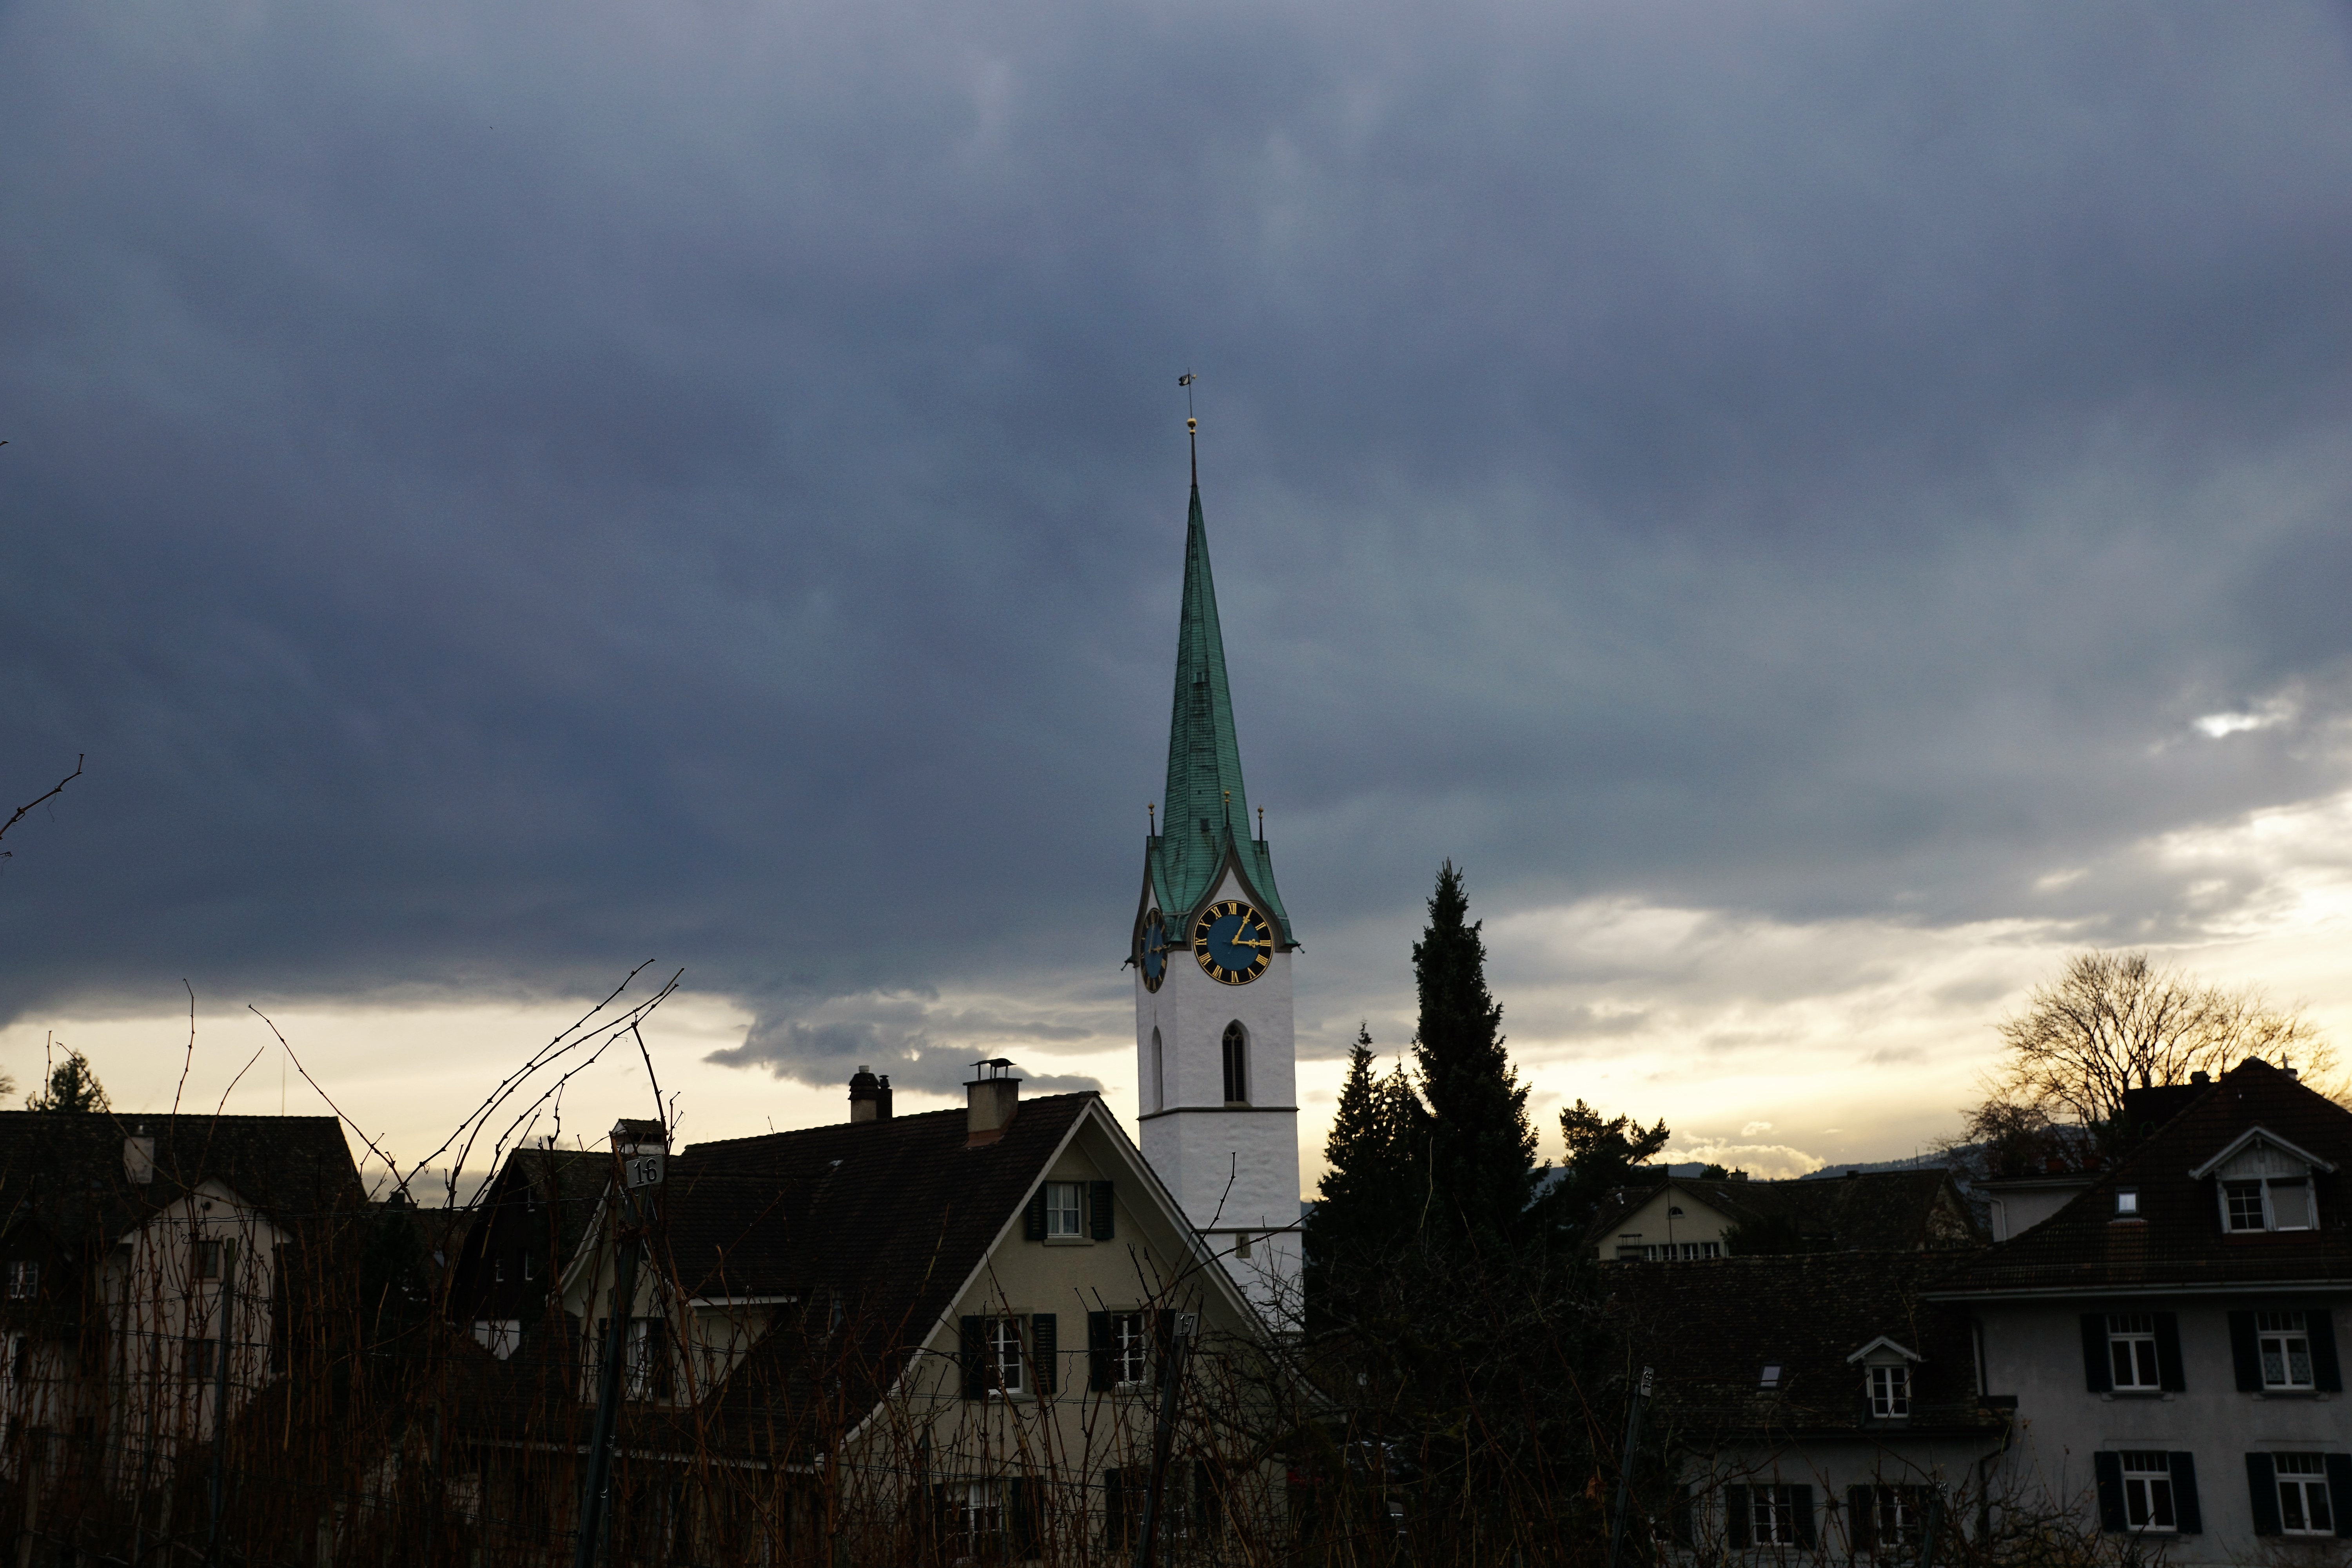
cloud, sky, sunset, skyline, sunlight, morning, city, home, skyscraper, cityscape, village, dusk, evening, reflection, tower, weather, landmark, church, place of worship, spire, steeple, swiss, switzerland, canton, zurich, zollikon, atmosphere of earth, intobeauty